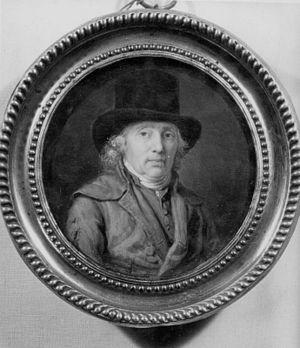
Miniature de Remacle Lissoir (1730-1806), dernier abbé de l'Abbaye de Laval Dieu.
Remacle Lissoir, né le 12 février 1730 à Bouillon et mort le 13 mai 1806 à Paris, est un religieux catholique français du XVIIIᵉ siècle.
L'abbaye de Laval Dieu est l'une des trois églises de la commune de Monthermé. Elle est issue d'une ancienne abbaye fondée en 1128 destinée à l'origine à des chanoines réguliers de l'ordre de Prémontré sous le vocable de saint Remi.